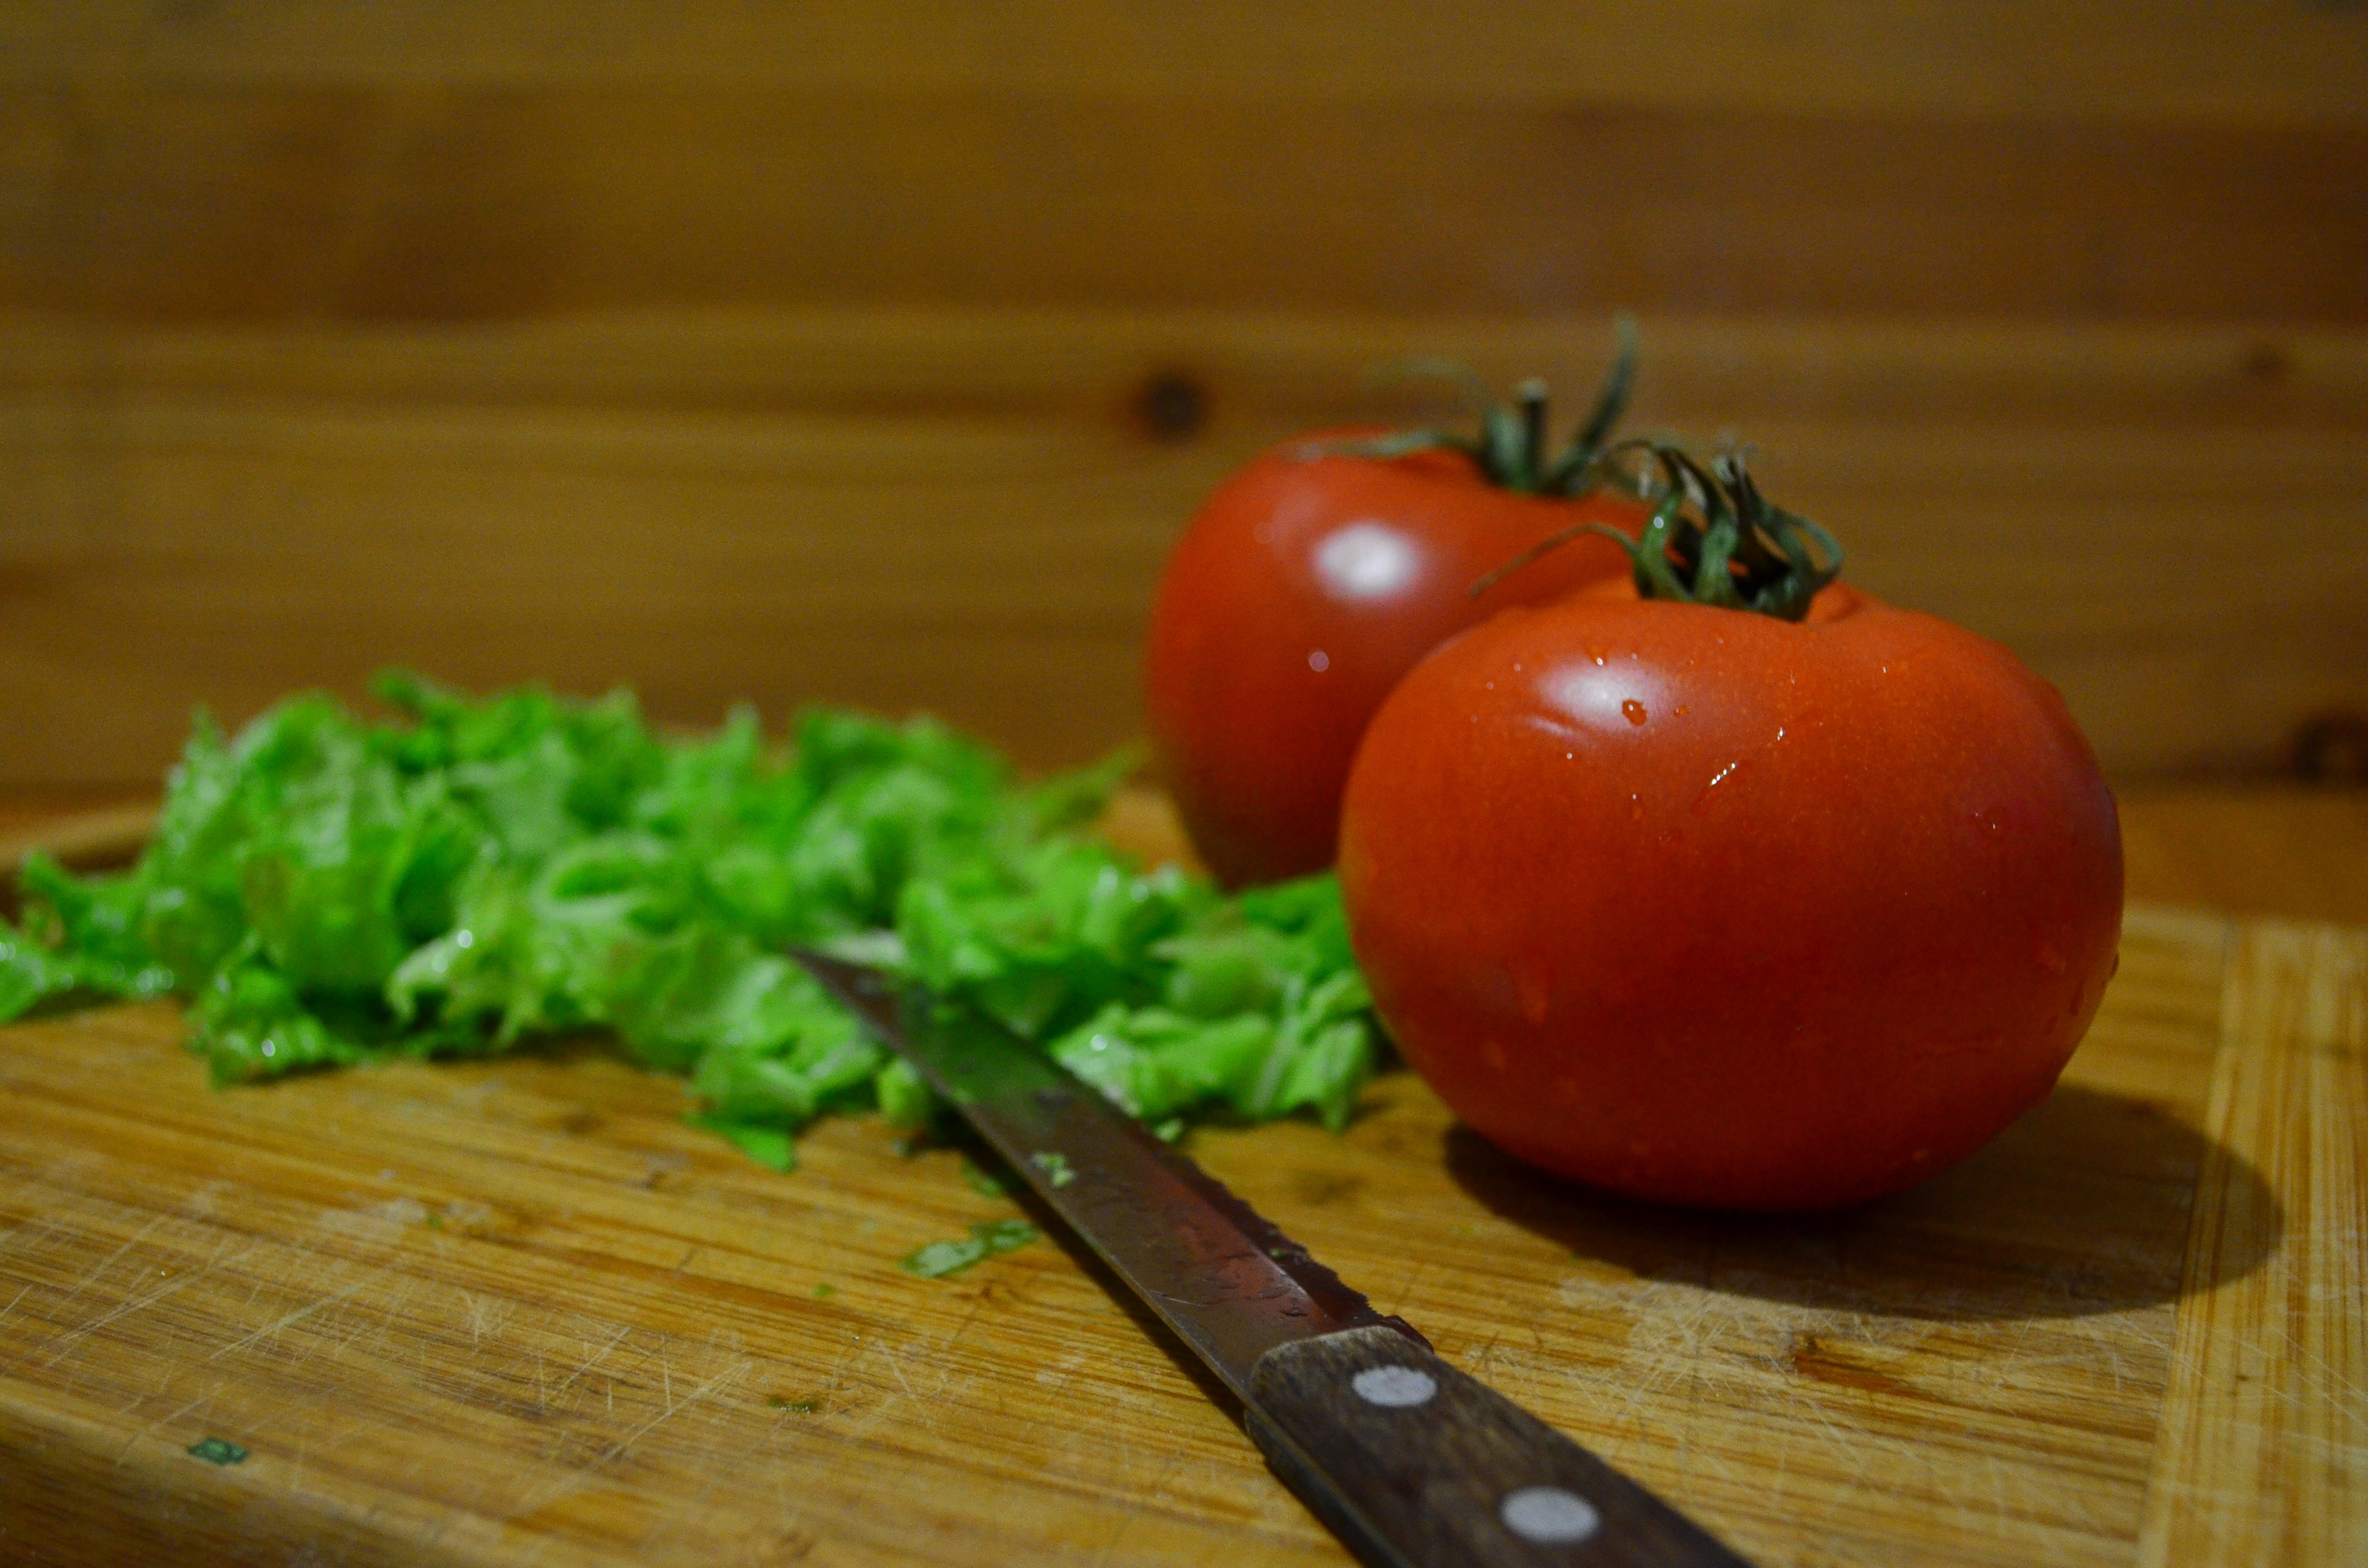
plant, fruit, dish, food, salad, red, produce, vegetable, tomato, nutrition, vegetables, harvesting, sliced, taste, vegetarianism, greens, flowering plant, useful, tomatoes close up, land plant, potato and tomato genus